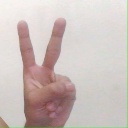
अक्षर: क